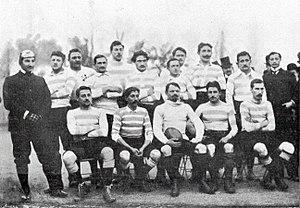
Le Racing Club de France en décembre 1899 à Paris (contre le London Irish FC) - Debout, de gauche à droite
Le championnat de France de rugby à XV 1899-1900 est remporté par le Racing club de France qui a battu le SBUC en finale.